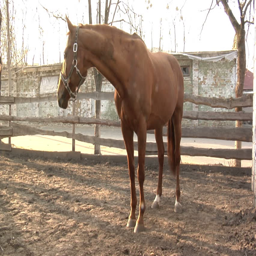
a brown horse in its stable , standing and walking , farm sunny summer day